Princess Arete

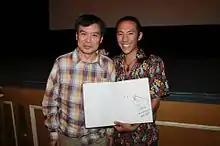

"Princess Arete" was released in theaters in 2001 by Studio 4 °C. The film is 105 minutes in length. It was awarded the first "New Century Tokyo International Anime Fair 21" award for excellence in the "Theatrical Release" category. The film is based on an original story by Diana Coles entitled "The Clever Princess", renamed to in Japan. The plot of the film is changed substantially from the original, mostly because director Sunao Katabuchi, when he came on board the project, felt uncomfortable telling a feminist story from a male point of view, and thus focused on more general themes such as individualism, respect, and diversity. The storyline itself remains that of a princess living in a tower pursued by suitors, and a wicked magician who takes her away.